Asher Brown Durand

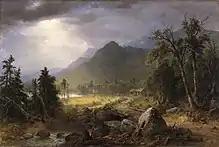
"The First Harvest in the Wilderness", c. 1855, Brooklyn Museum

Durand is noted for his 1849 painting "Kindred Spirits" which shows fellow Hudson River School artist Thomas Cole and poet William Cullen Bryant in a Catskills Mountains landscape. This was painted as a tribute to Cole upon Cole's death in 1848 and a gift to Bryant. The painting, donated by Bryant's daughter Julia to the New York Public Library in 1904, was sold by the library using Sotheby's at an auction in May 2005 to Alice Walton for a purported $35 million (the sale was performed as a sealed, first bid auction, so the actual sales price is not known). At $35 million, however, it would be a record price paid for an American painting at the time.